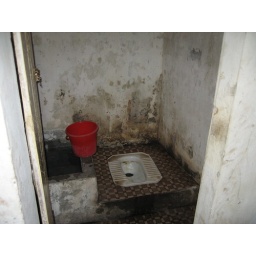
the bog in nam!!! no paper just a bucket and lovely dirty water..